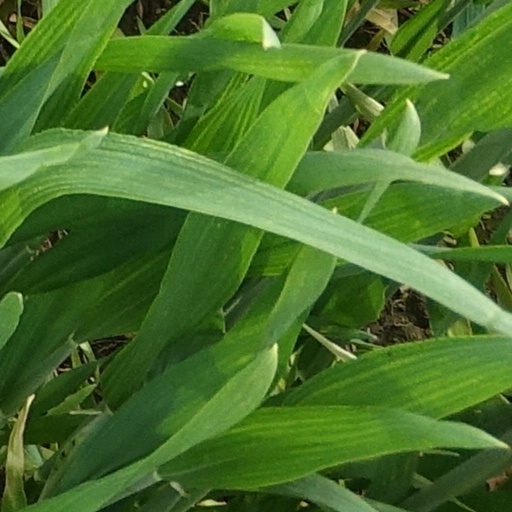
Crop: wheat